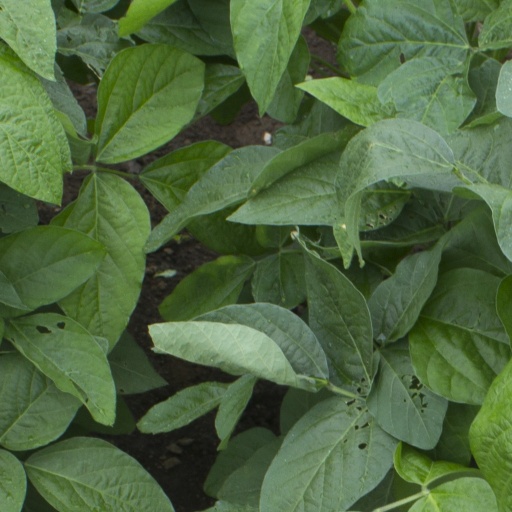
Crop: soybean